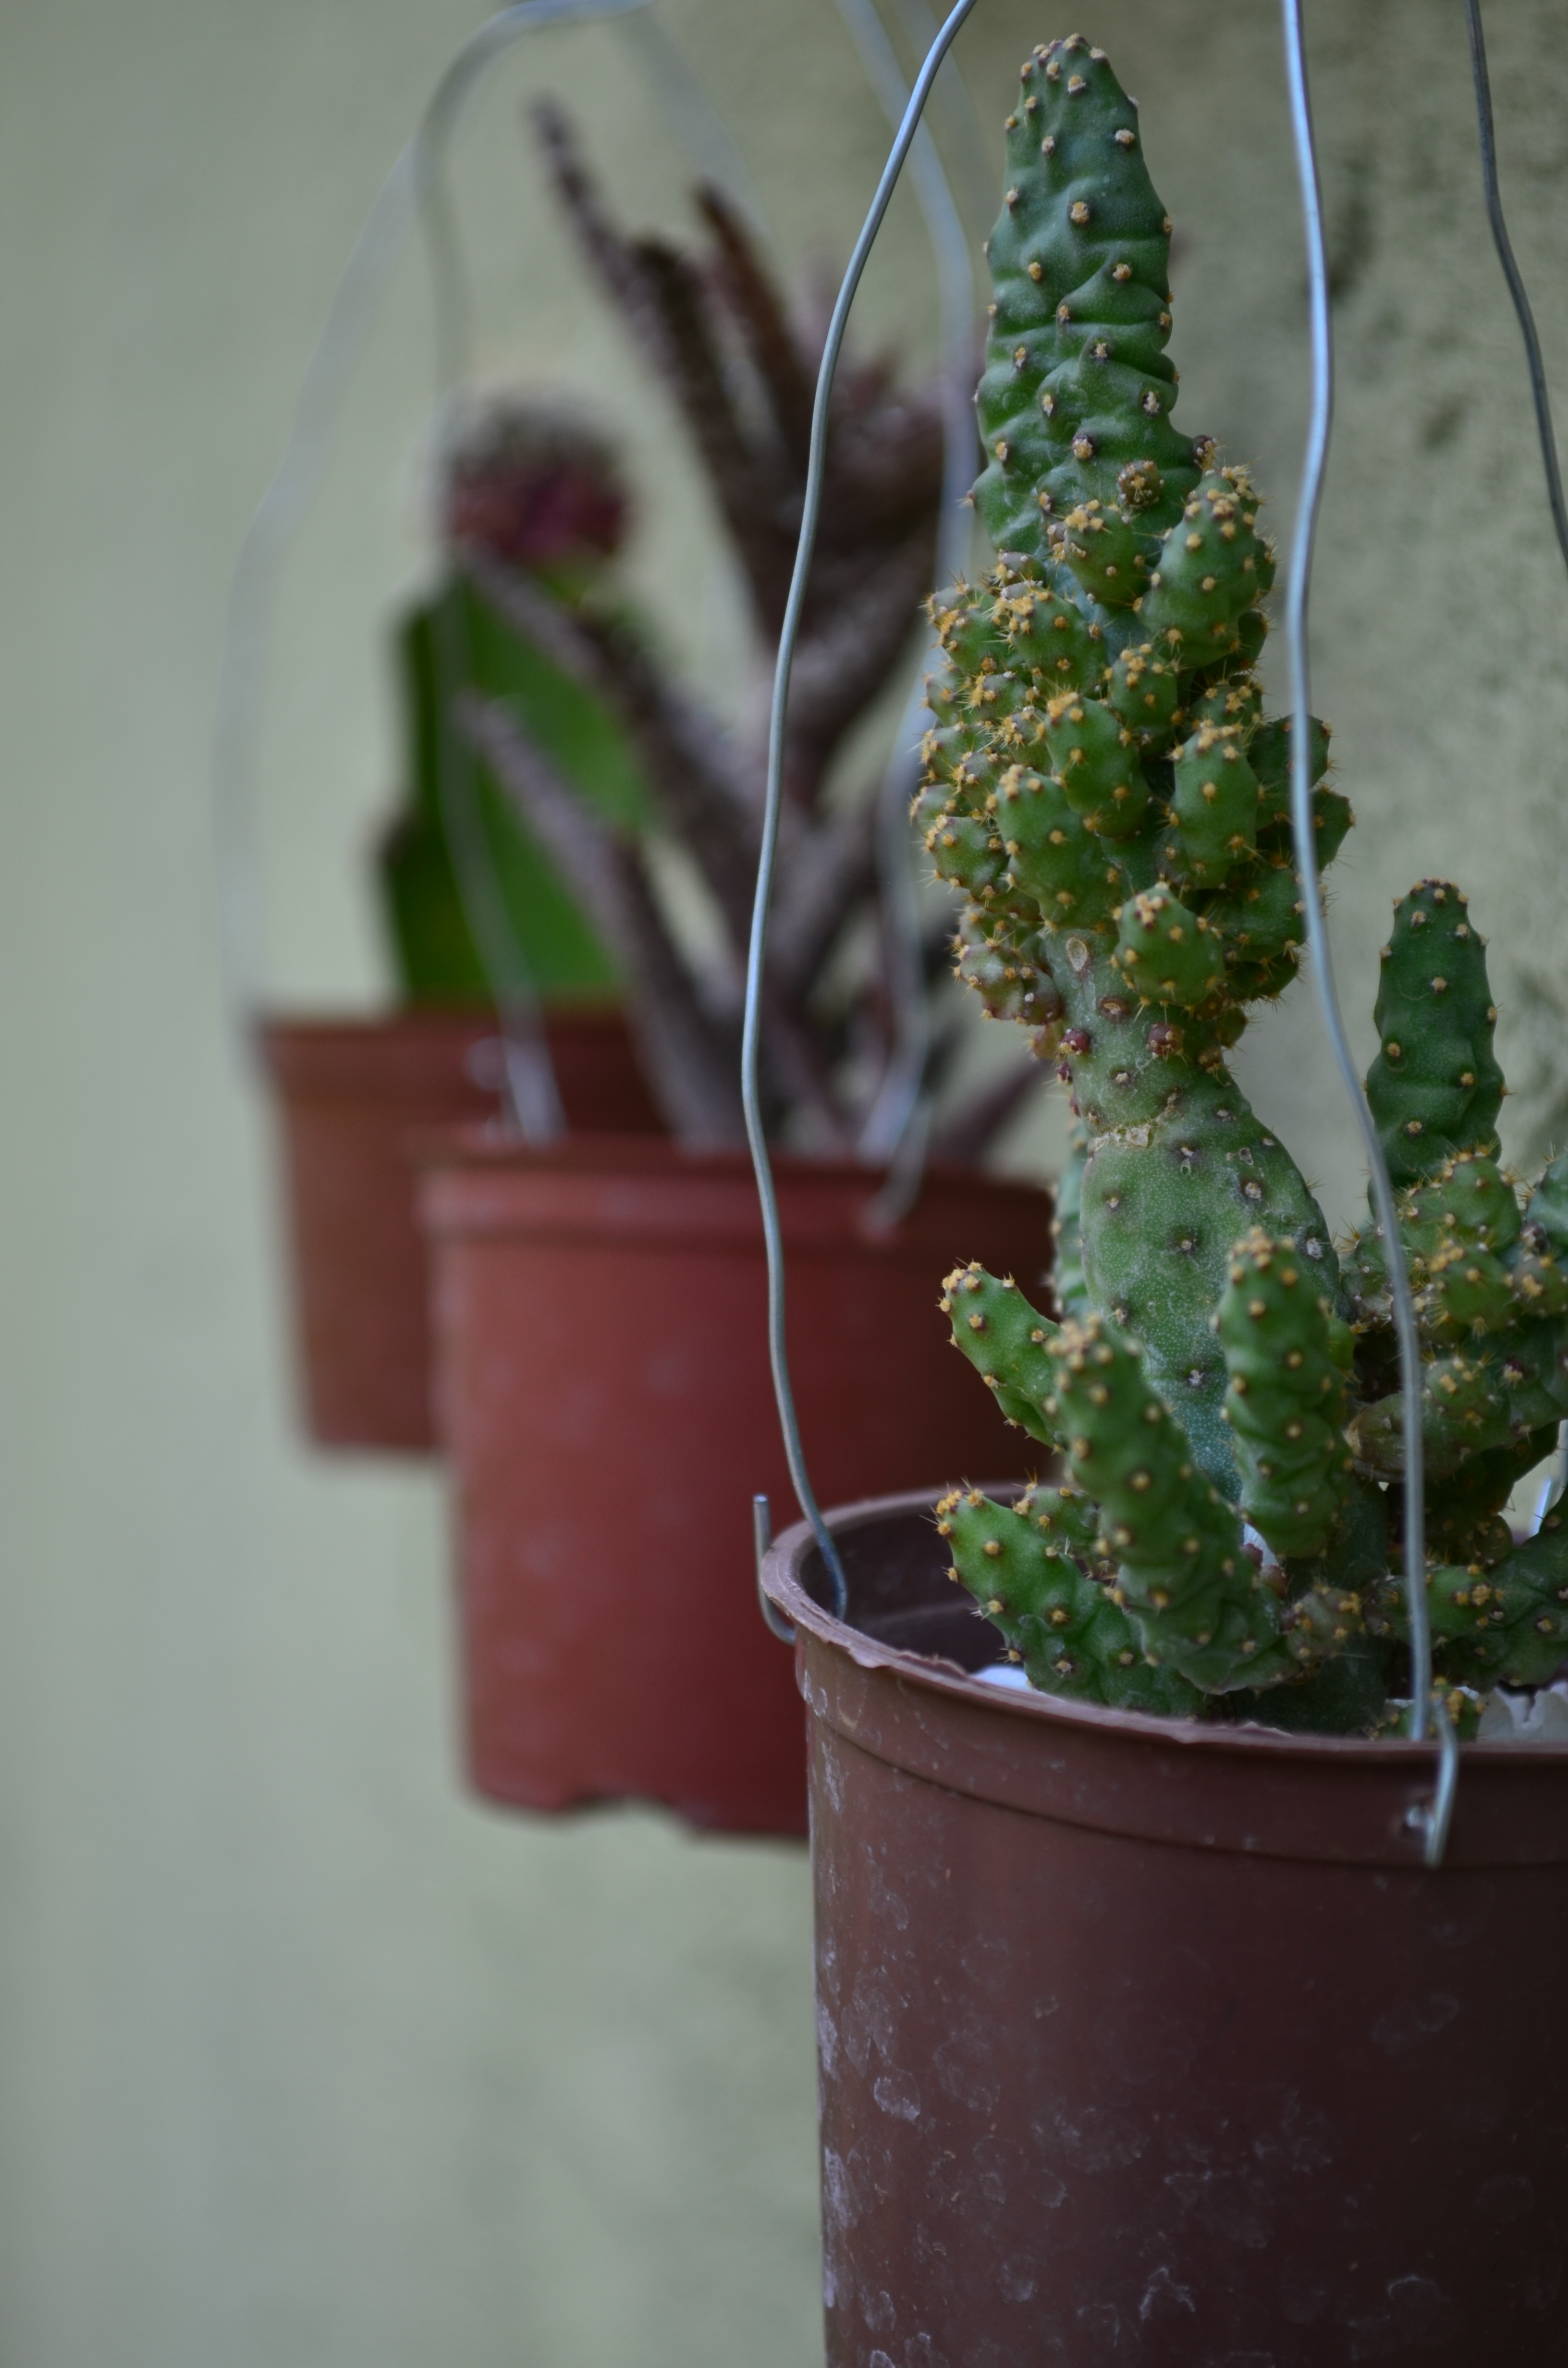
plant, leaf, flower, food, green, herb, produce, garden, cacti, flora, houseplant, floristry, flowering plant, plant stem, land plant